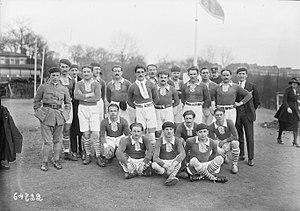
La Section paloise en 1921 au stade Bergeyre
Pau est une commune du sud-ouest de la France, préfecture du département des Pyrénées-Atlantiques en région Nouvelle-Aquitaine.
La Section paloise est un club de rugby à XV fondé en 1902 et partie intégrante du club omnisports français de la Section paloise, basé à Pau dans les Pyrénées-Atlantiques. Le club palois est présidé par Bernard Pontneau depuis 2006. L'équipe première, entraînée par Nicolas Godignon et Frédéric Manca, évolue en Top 14. La structure professionnelle Section paloise rugby pro, créée en 1998 sous la forme d'une SASP, est accompagnée par l'Association Section paloise rugby qui compte plus de 450 licenciés. Elle a pour mission de former des joueurs de l'école de rugby à la catégorie espoir, le club participant au championnat de France espoirs de rugby à XV dans la poule Élite.